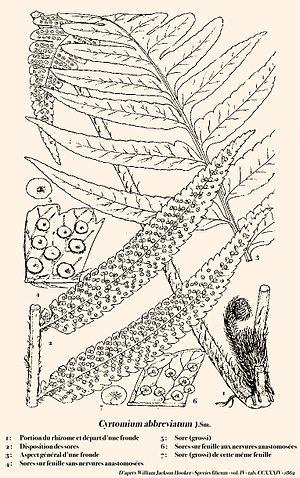
Cyrtomium abbreviatum - d'après William Jackson Hooker - Species filicum - 1862
Cyrtomium abbreviatum est une fougère de la famille des Dryopteridacées.